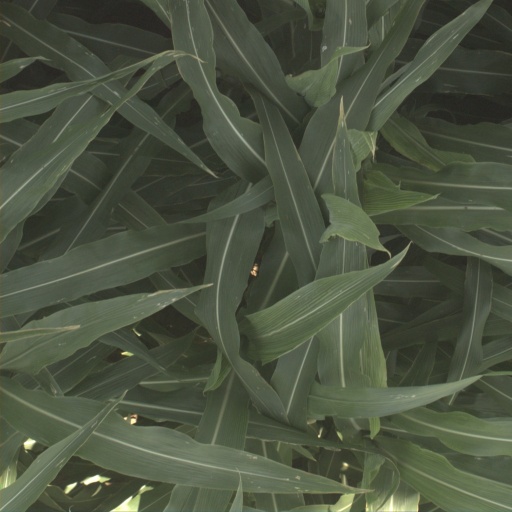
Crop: sorghum